Tasguent agadir

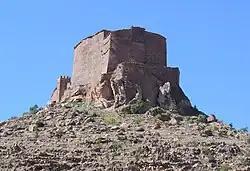
The Tasguent agadir

The Tasguent agadir is a fortified collective granary built between 1200 and 1500 and located above the Moroccan village of Amzrou. It stopped being used as a granary in the 19th century, but became known during the 20th century as one of the best preserved agadirs of the Anti-Atlas.